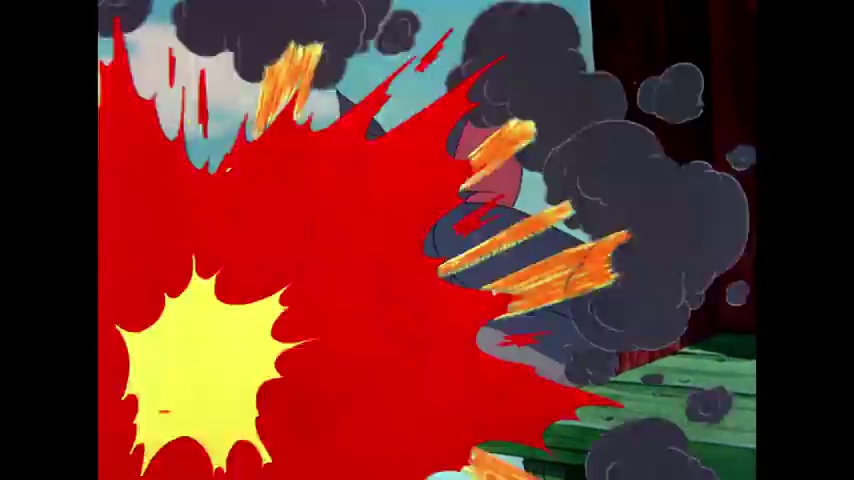
Portrait style: Cartoon Portrait